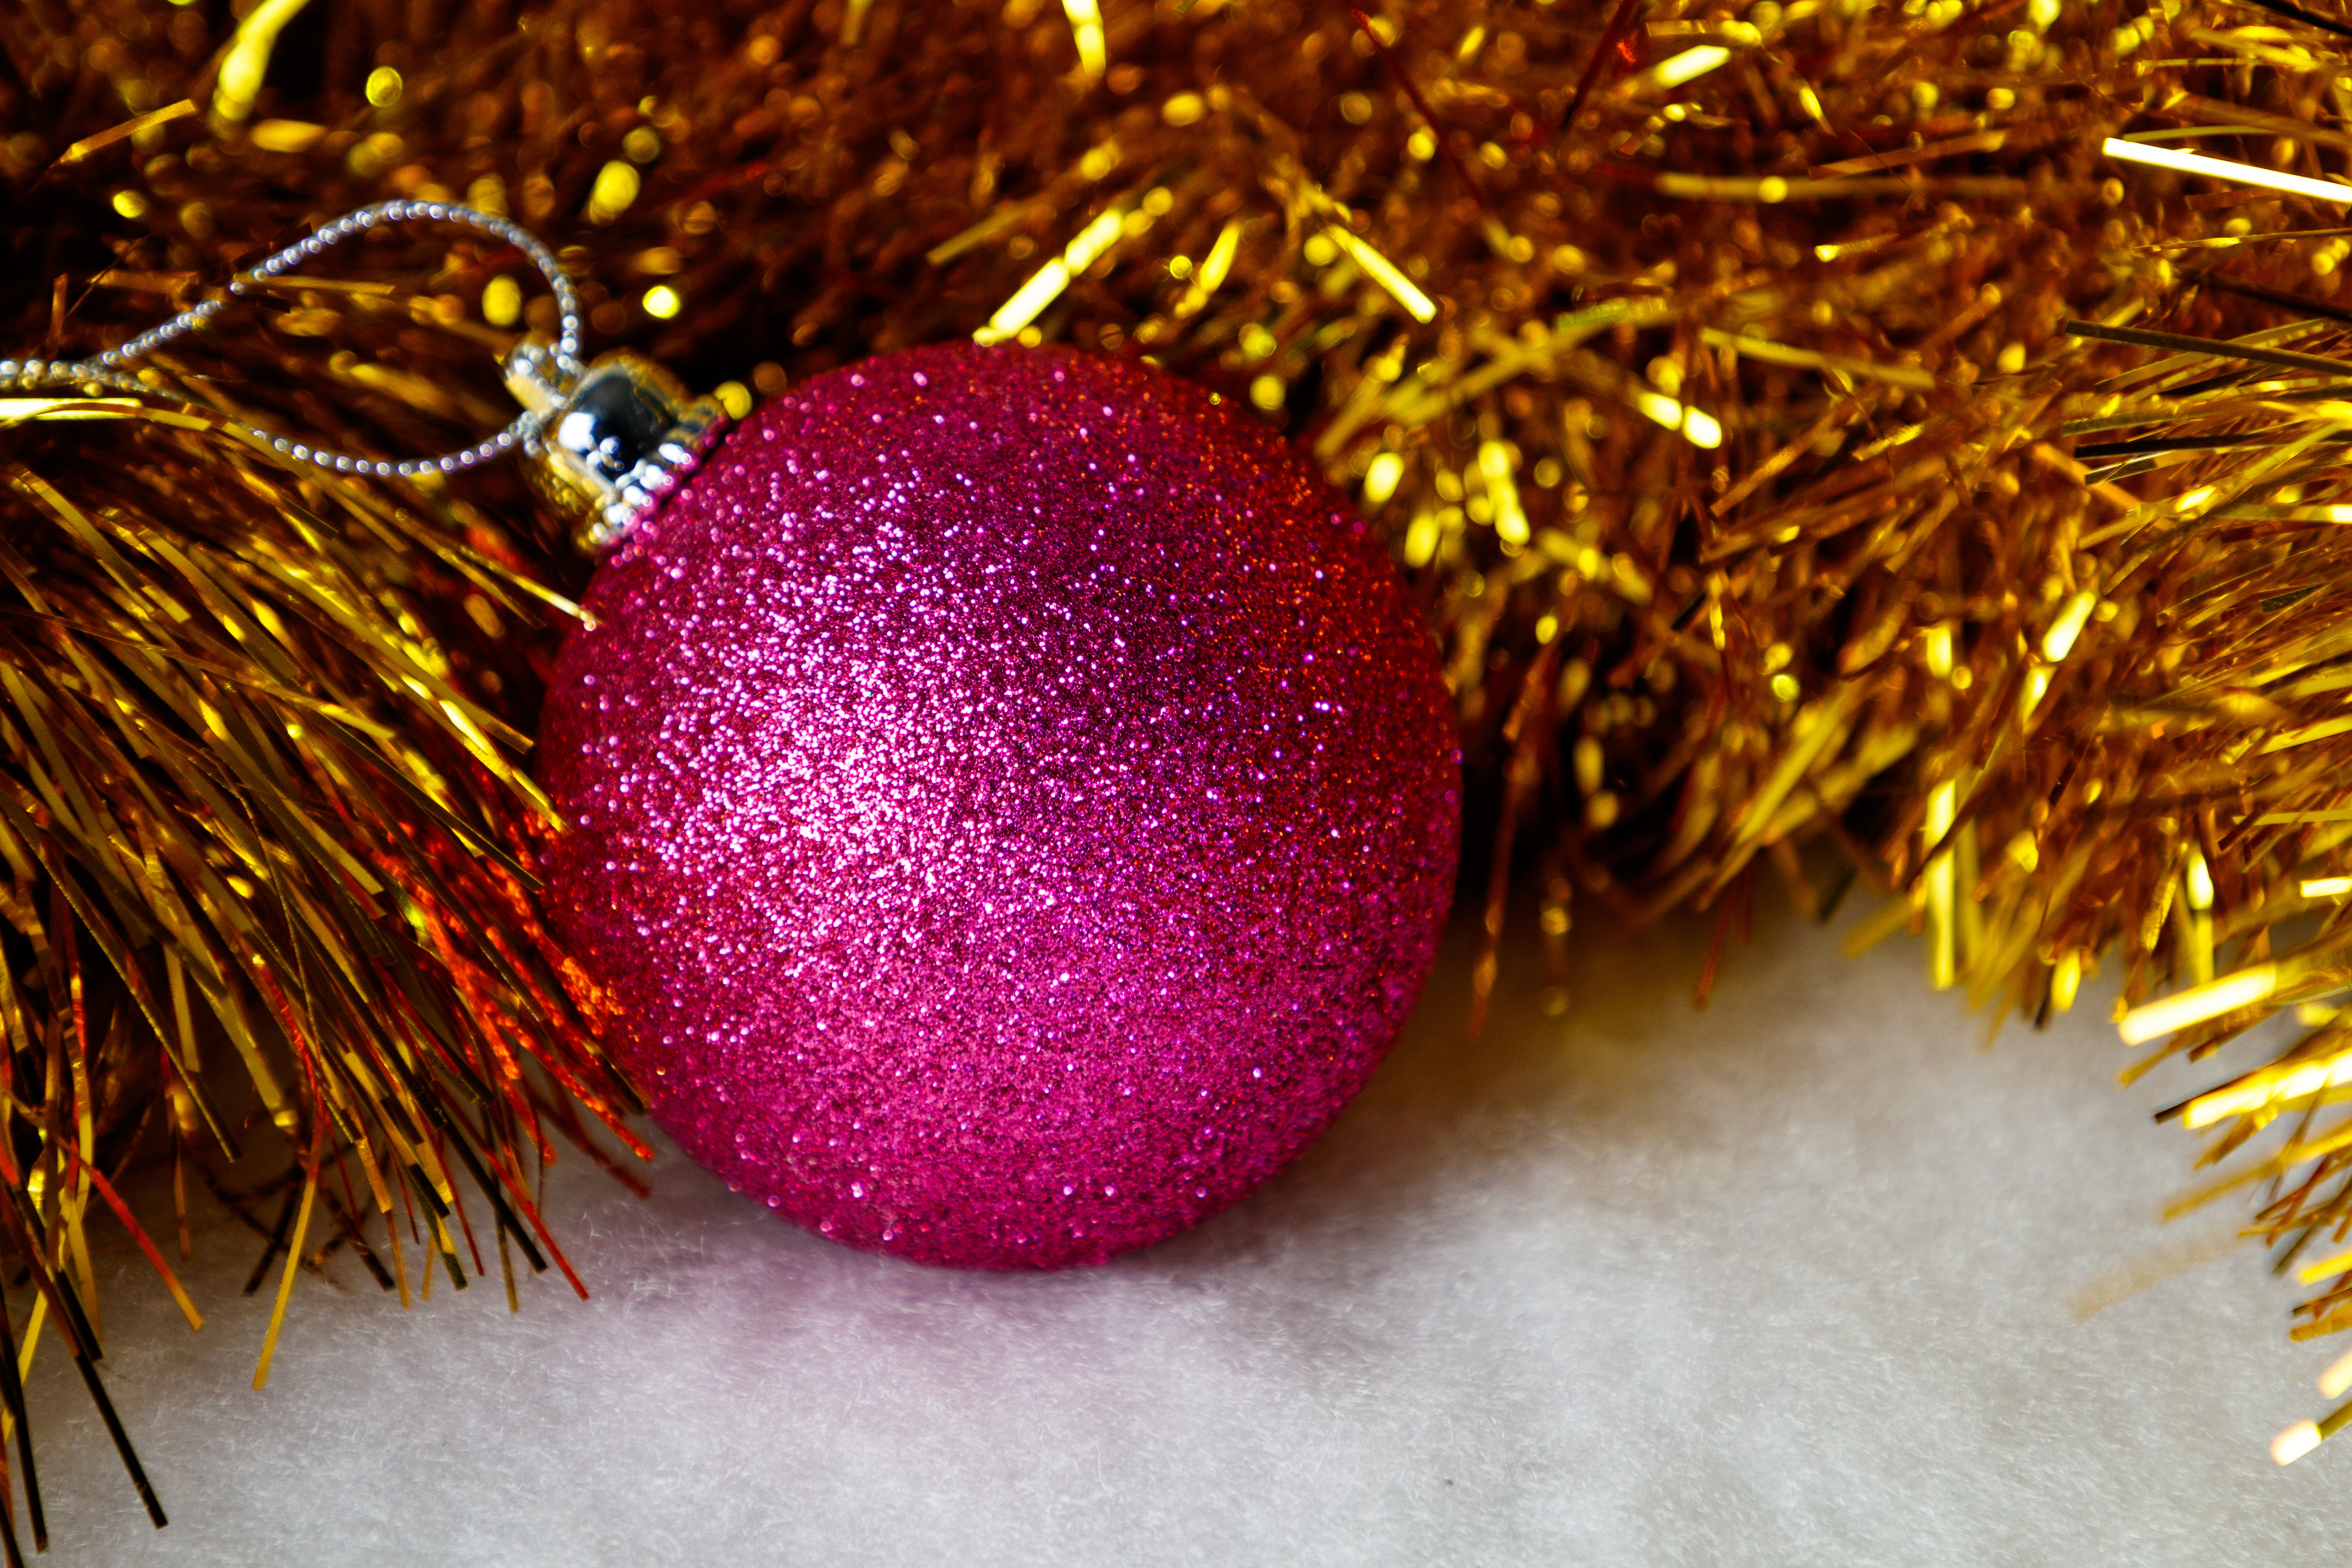
christmas, new year, christmas tree, christmas tree toy, decorations, christmas garland, winter, christmas ball, New Year's pictures, christmas pictures, holiday, balls, lights, night, shine, fun, christmas decoration, christmas ornament, magenta, Holiday ornament, amber, ball, natural material, sphere, ornament, macro photography, interior design, pine family, circle, conifer, evergreen, silver, brass, fir, pine, larch